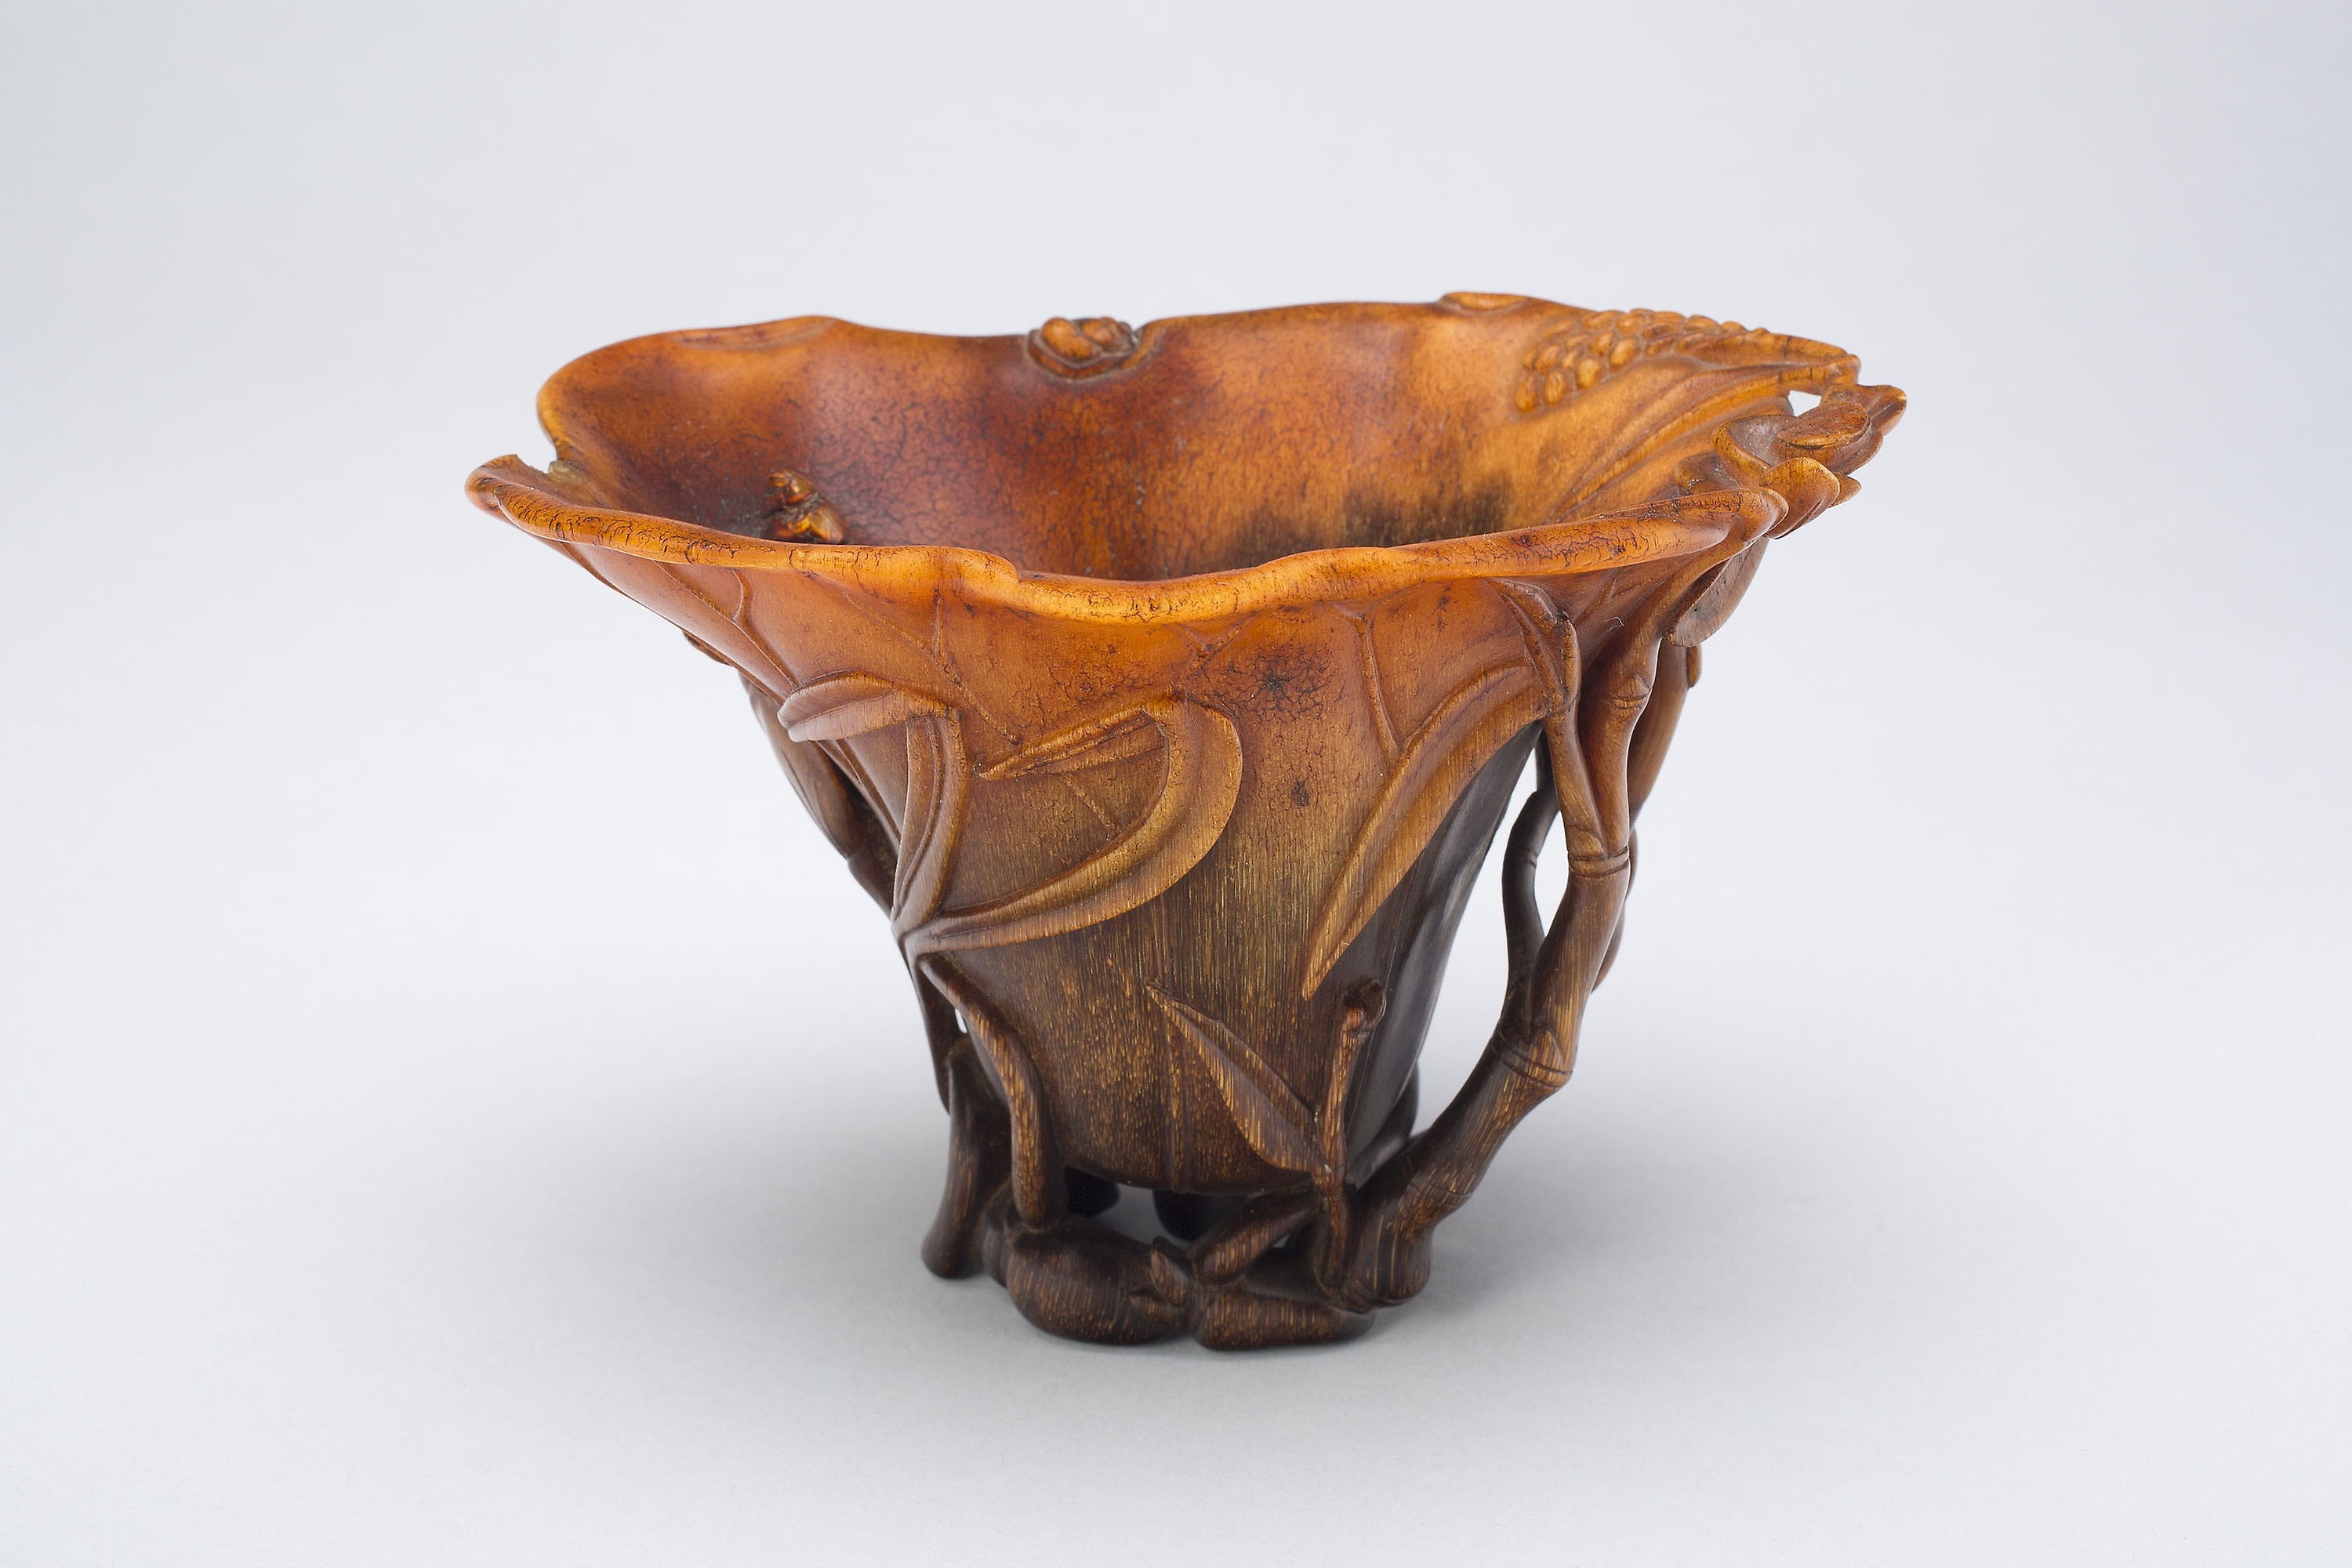
earthenware, ceramic, bowl, pottery, wood, flowerpot, artifact, tableware, vase, serveware, art